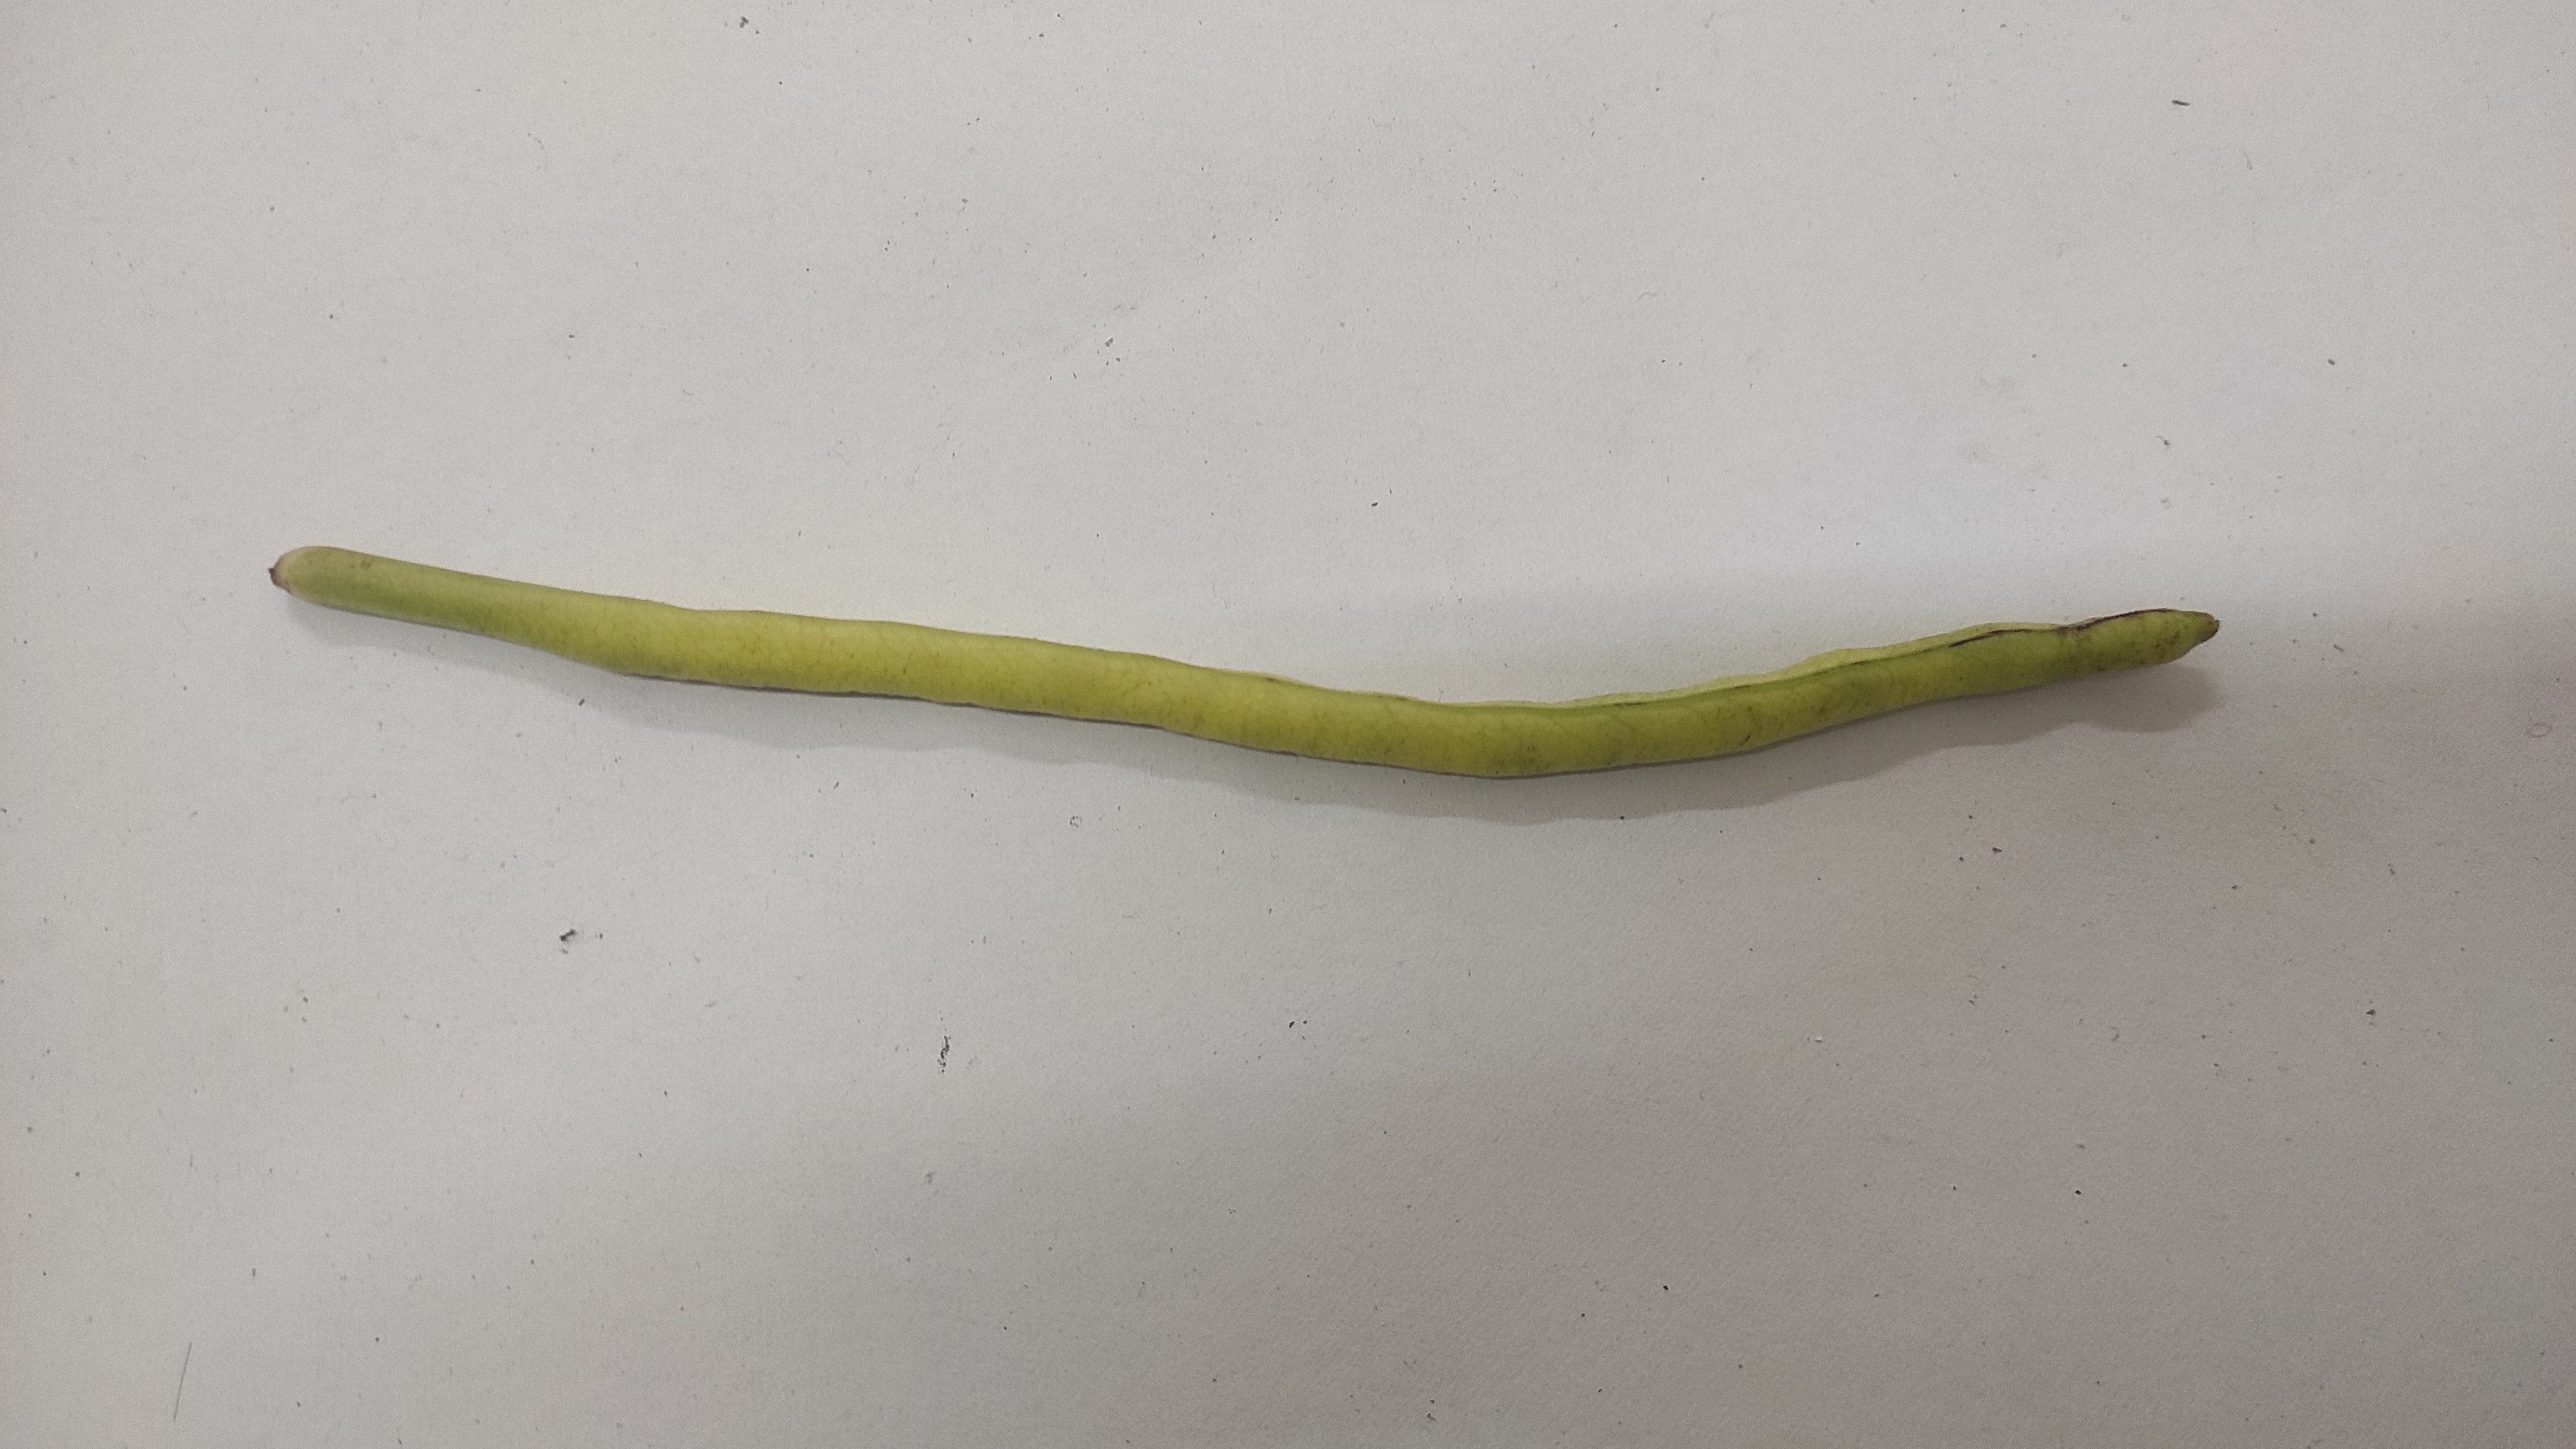
Crop: Cowpea
Condition: Fresh